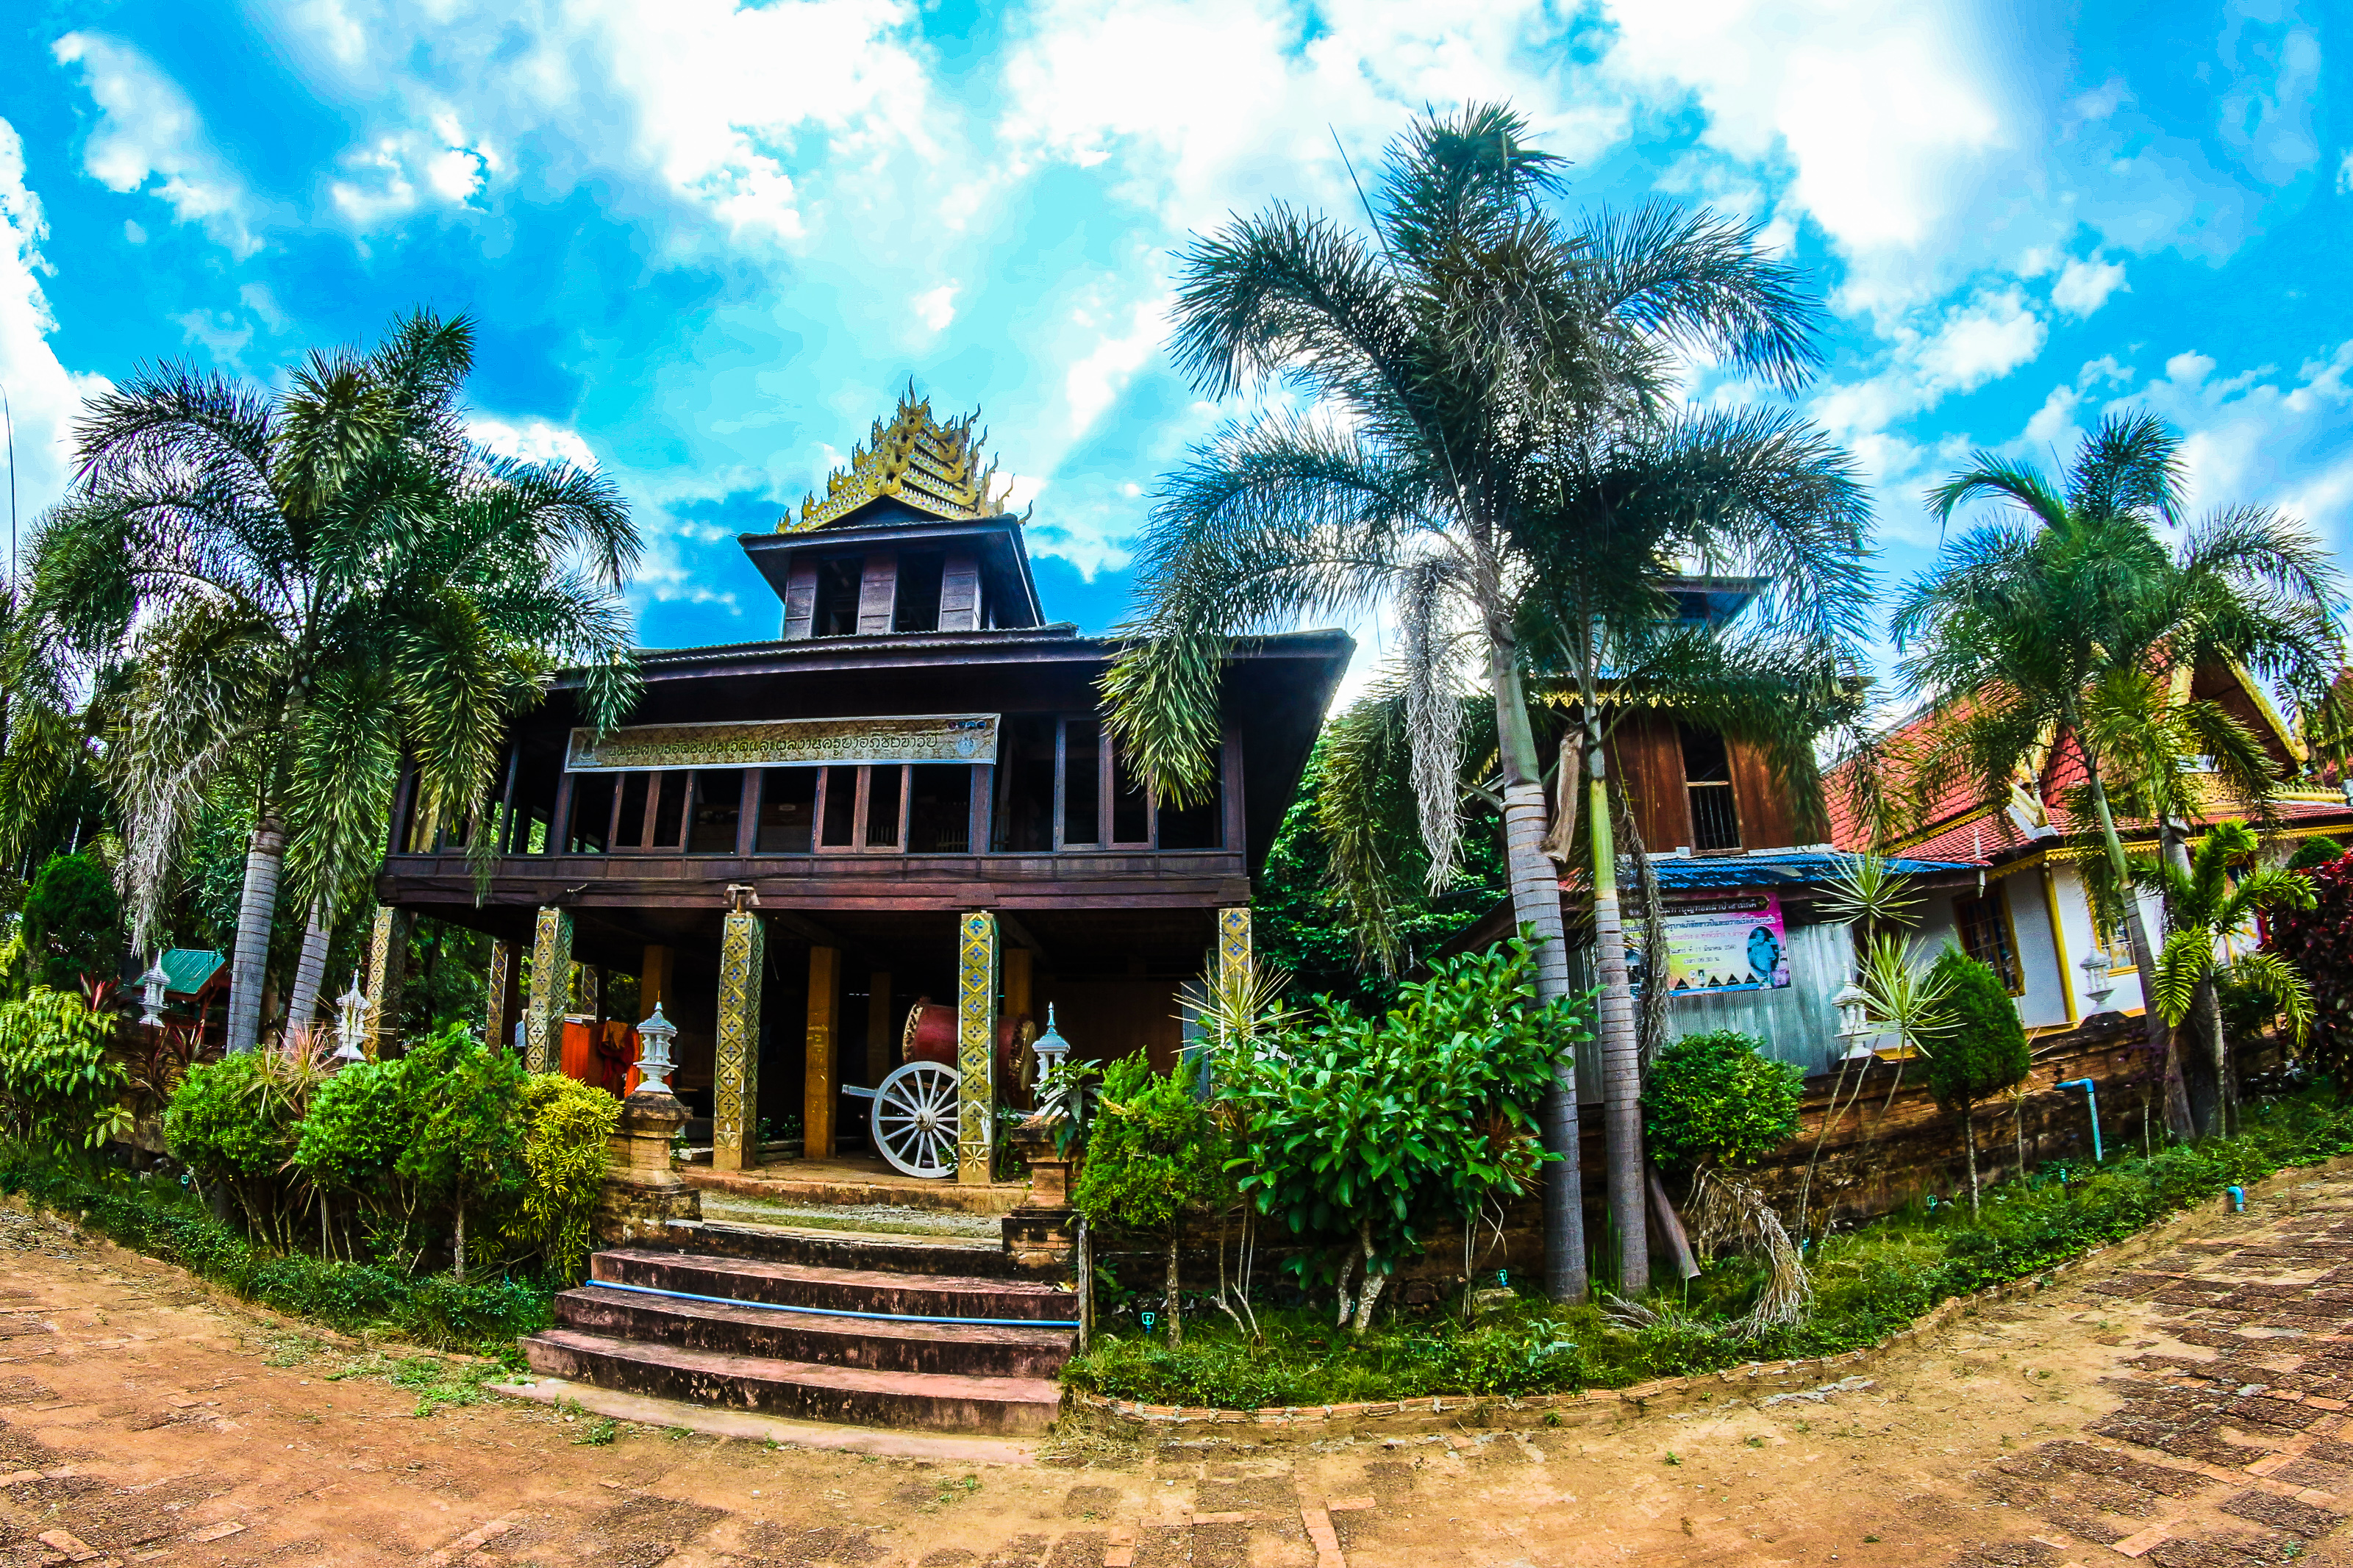
thailand, traditional, temple, asia, wat, ancient, famous, culture, buddha, religion, architecture, old, travel, gold, pagoda, buddhism, art, thai, asian, background, tourism, beautiful, sky, building, lamphun, statue, place, buddhist, tourist, religious, house, property, home, photography, tree, botany, real estate, leisure, tropics, cloud, fisheye lens, palm tree, plant, estate, hacienda, vacation, tourist attraction, panorama